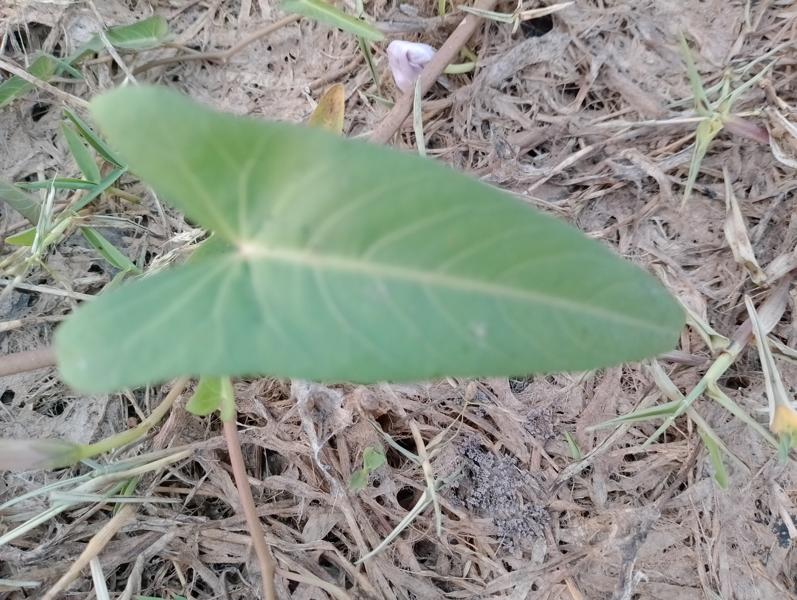
Weed species: Ipomoea aquatic